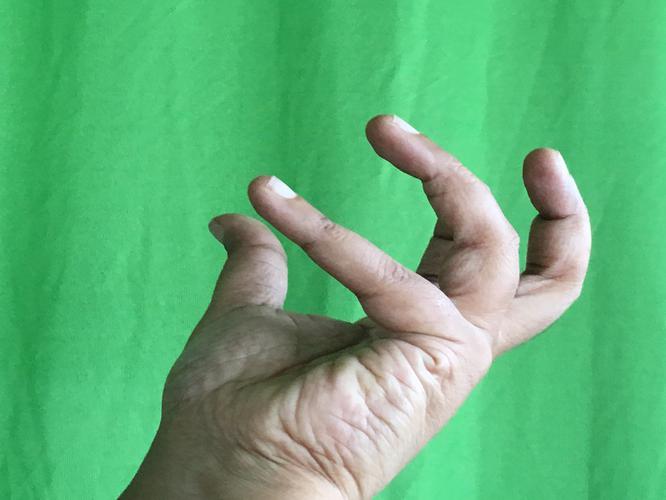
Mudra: Padmakosha
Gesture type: single_hand